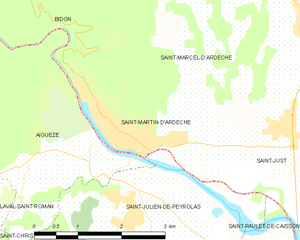
Carte des communes françaises: Saint-Martin-d'Ardèche